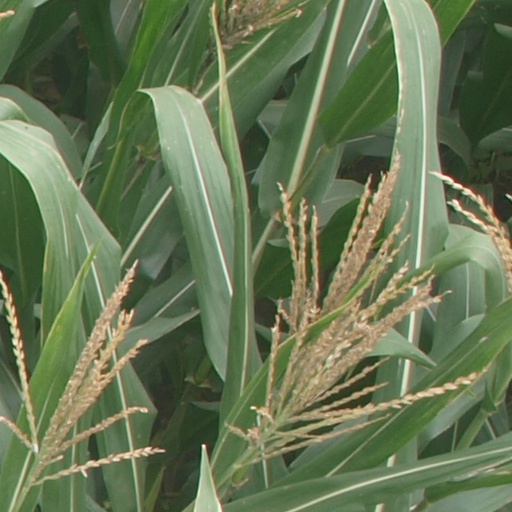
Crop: maize; corn